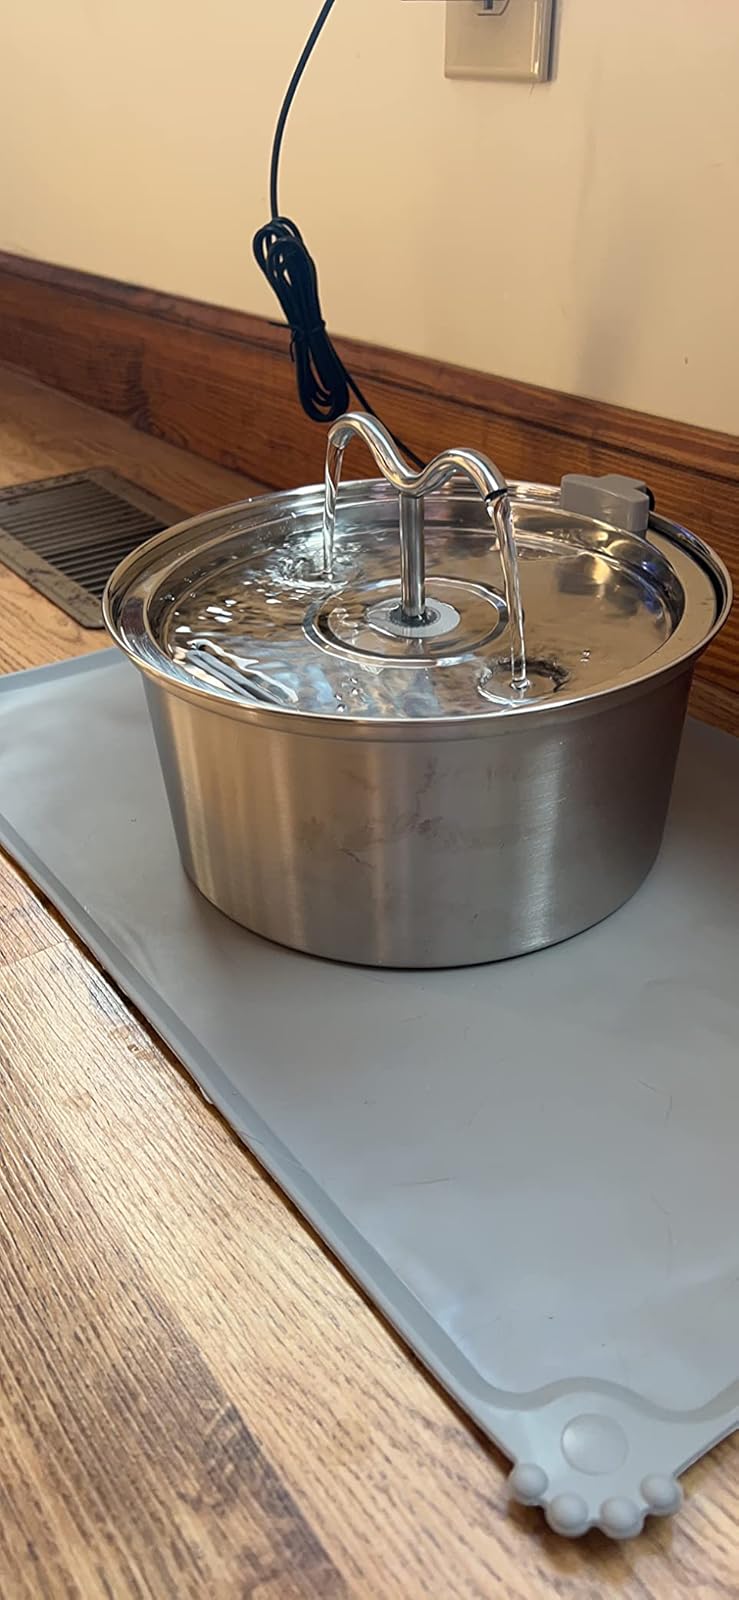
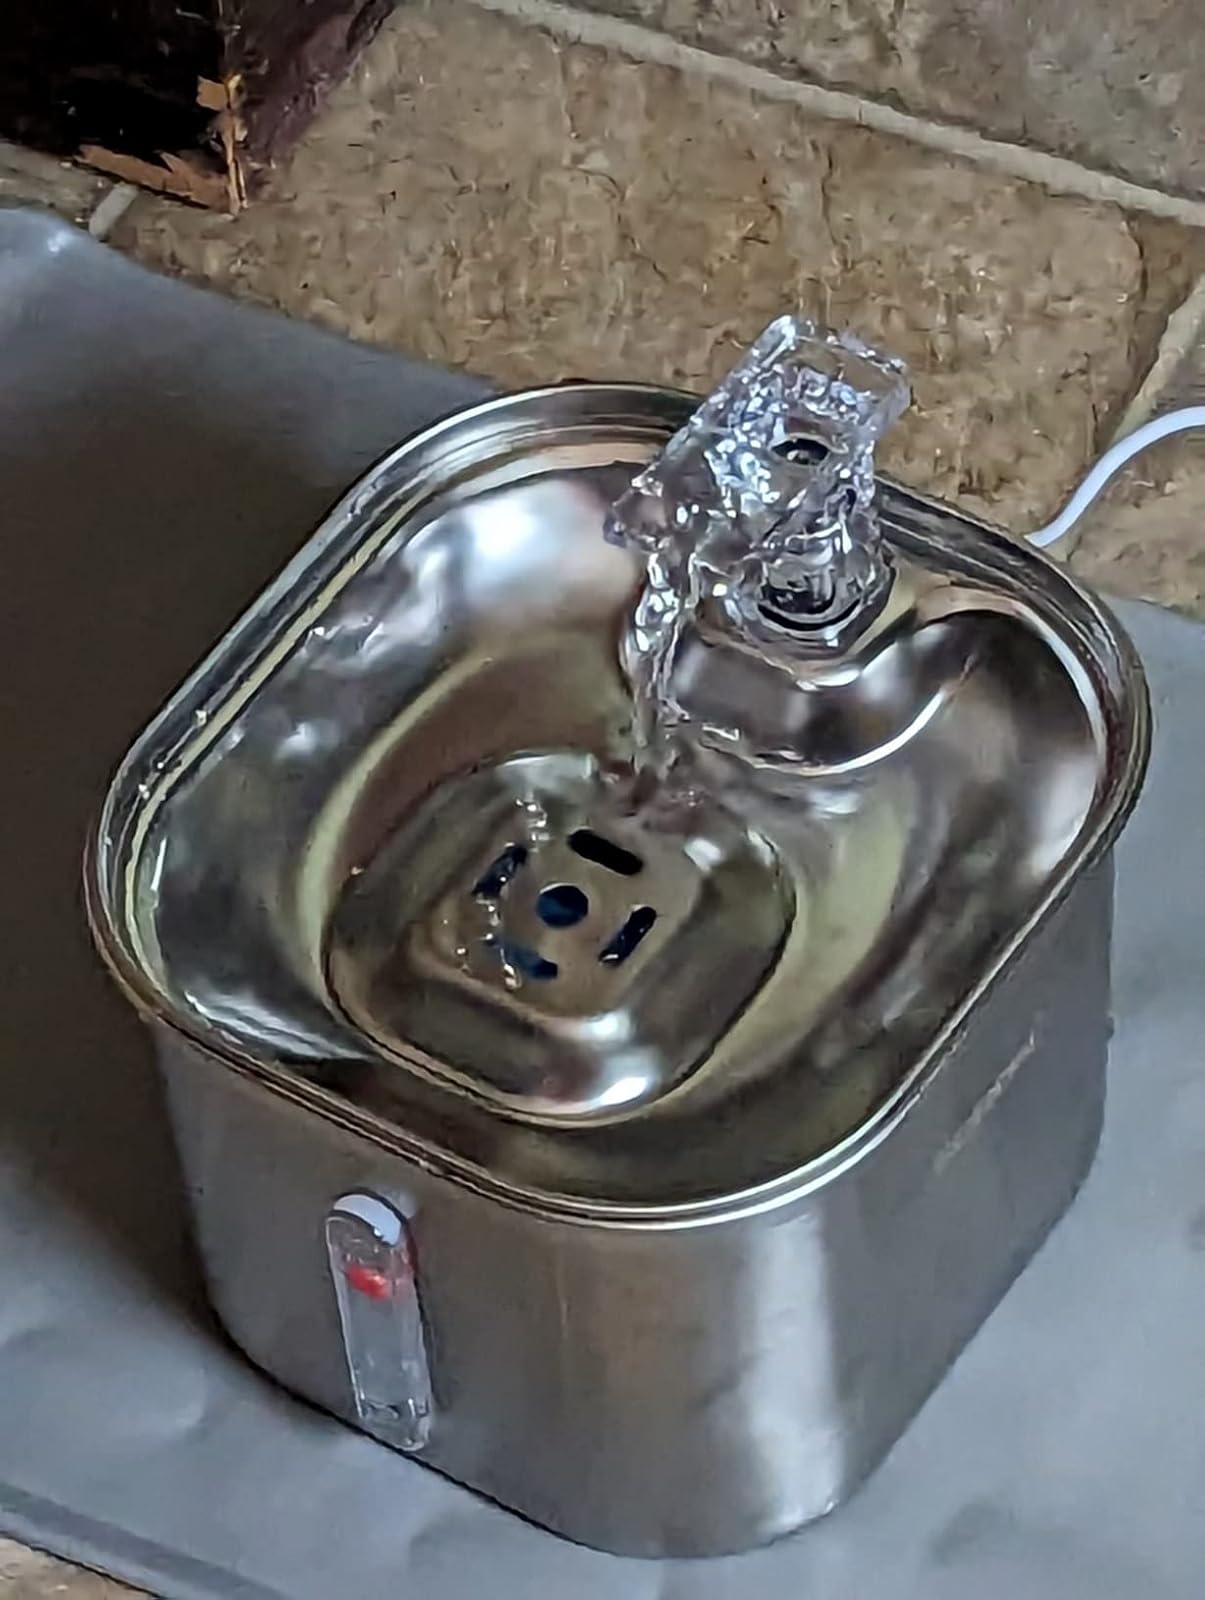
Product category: items_bowl
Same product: no